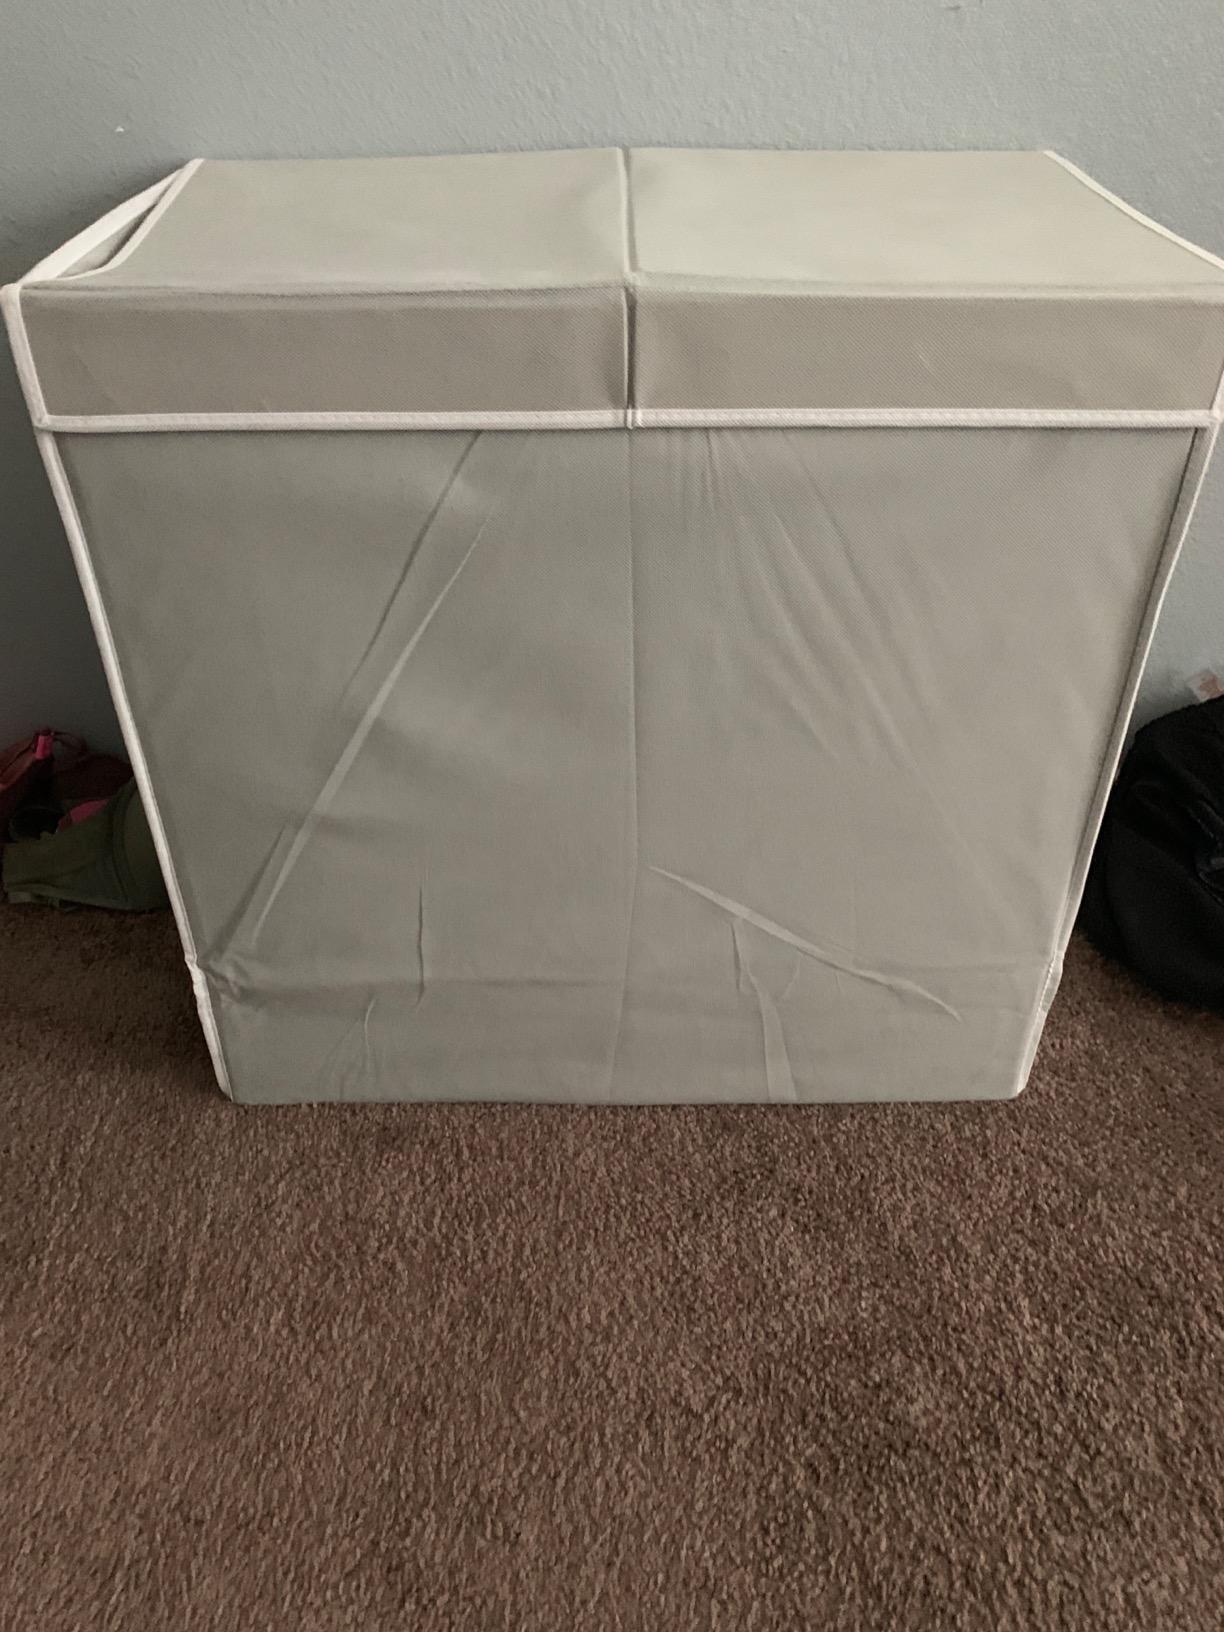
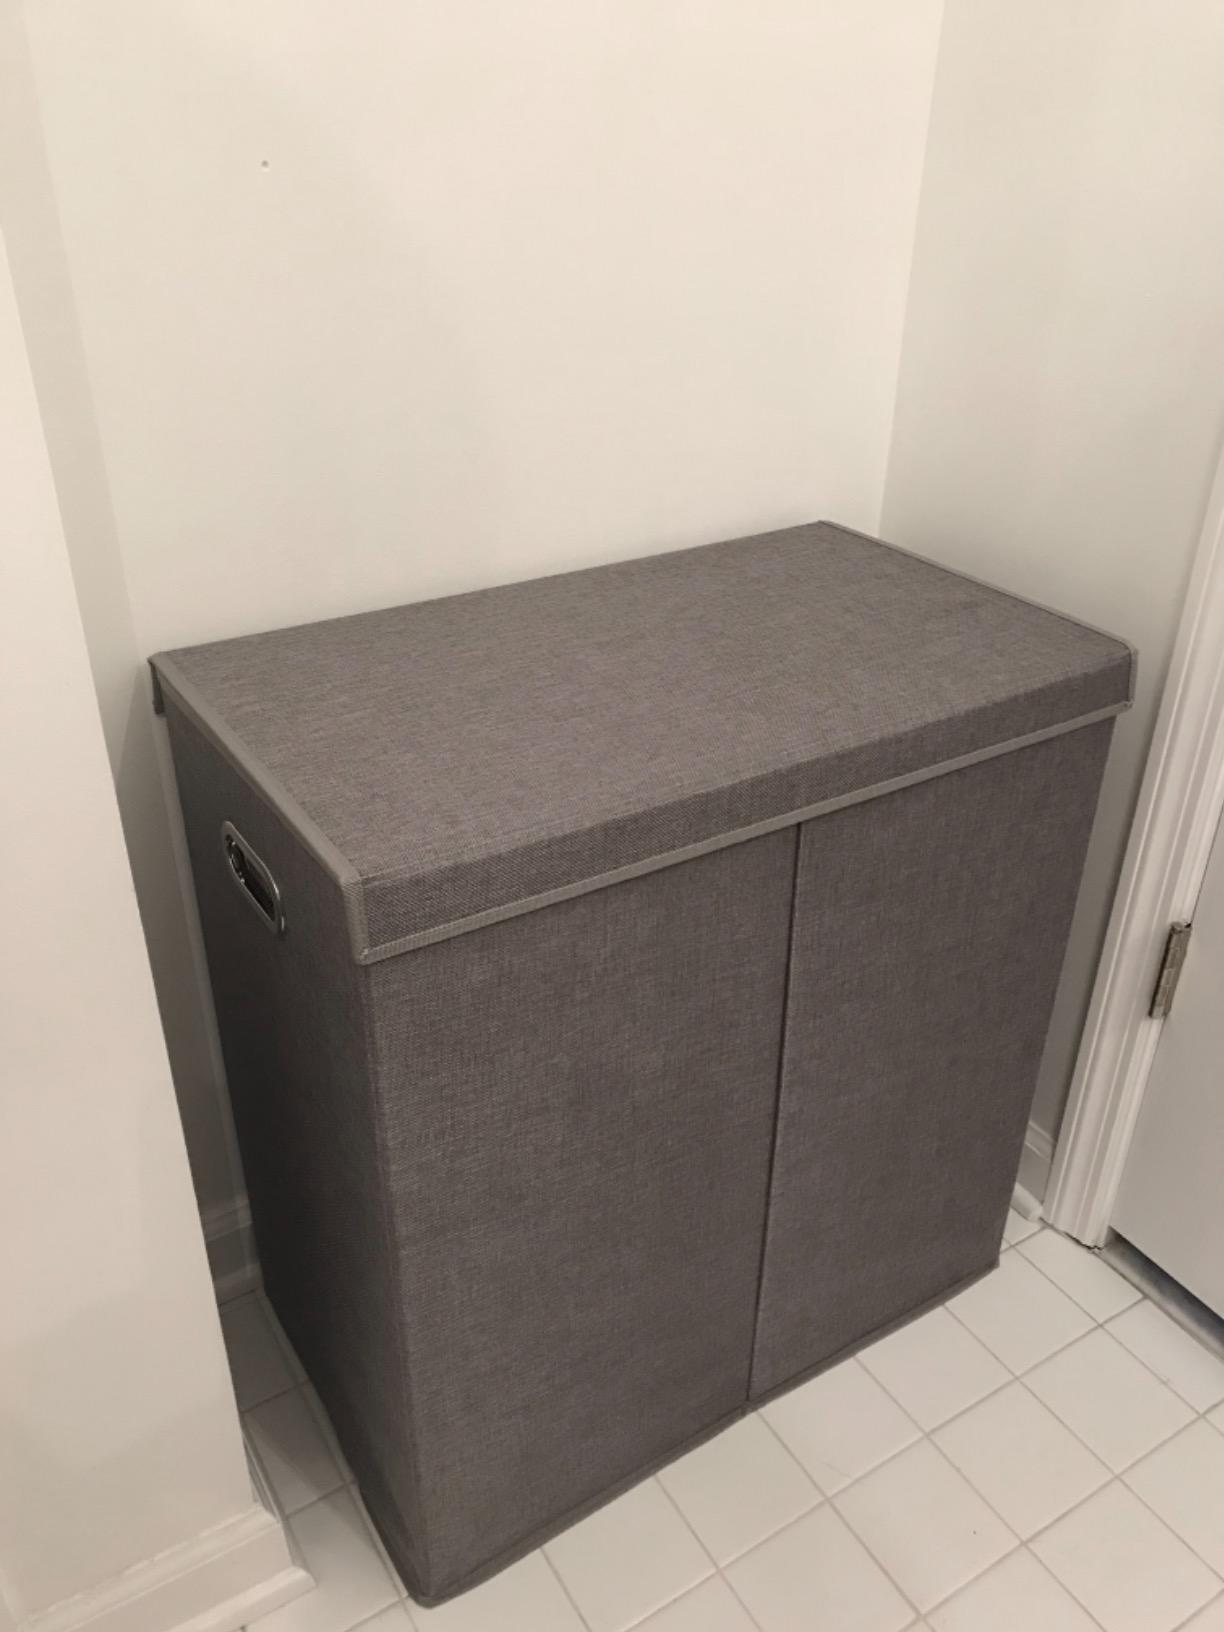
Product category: items_hamper
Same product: no